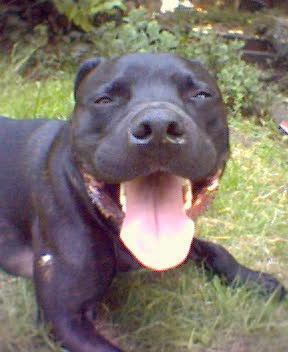
American_Staffordshire_terrier